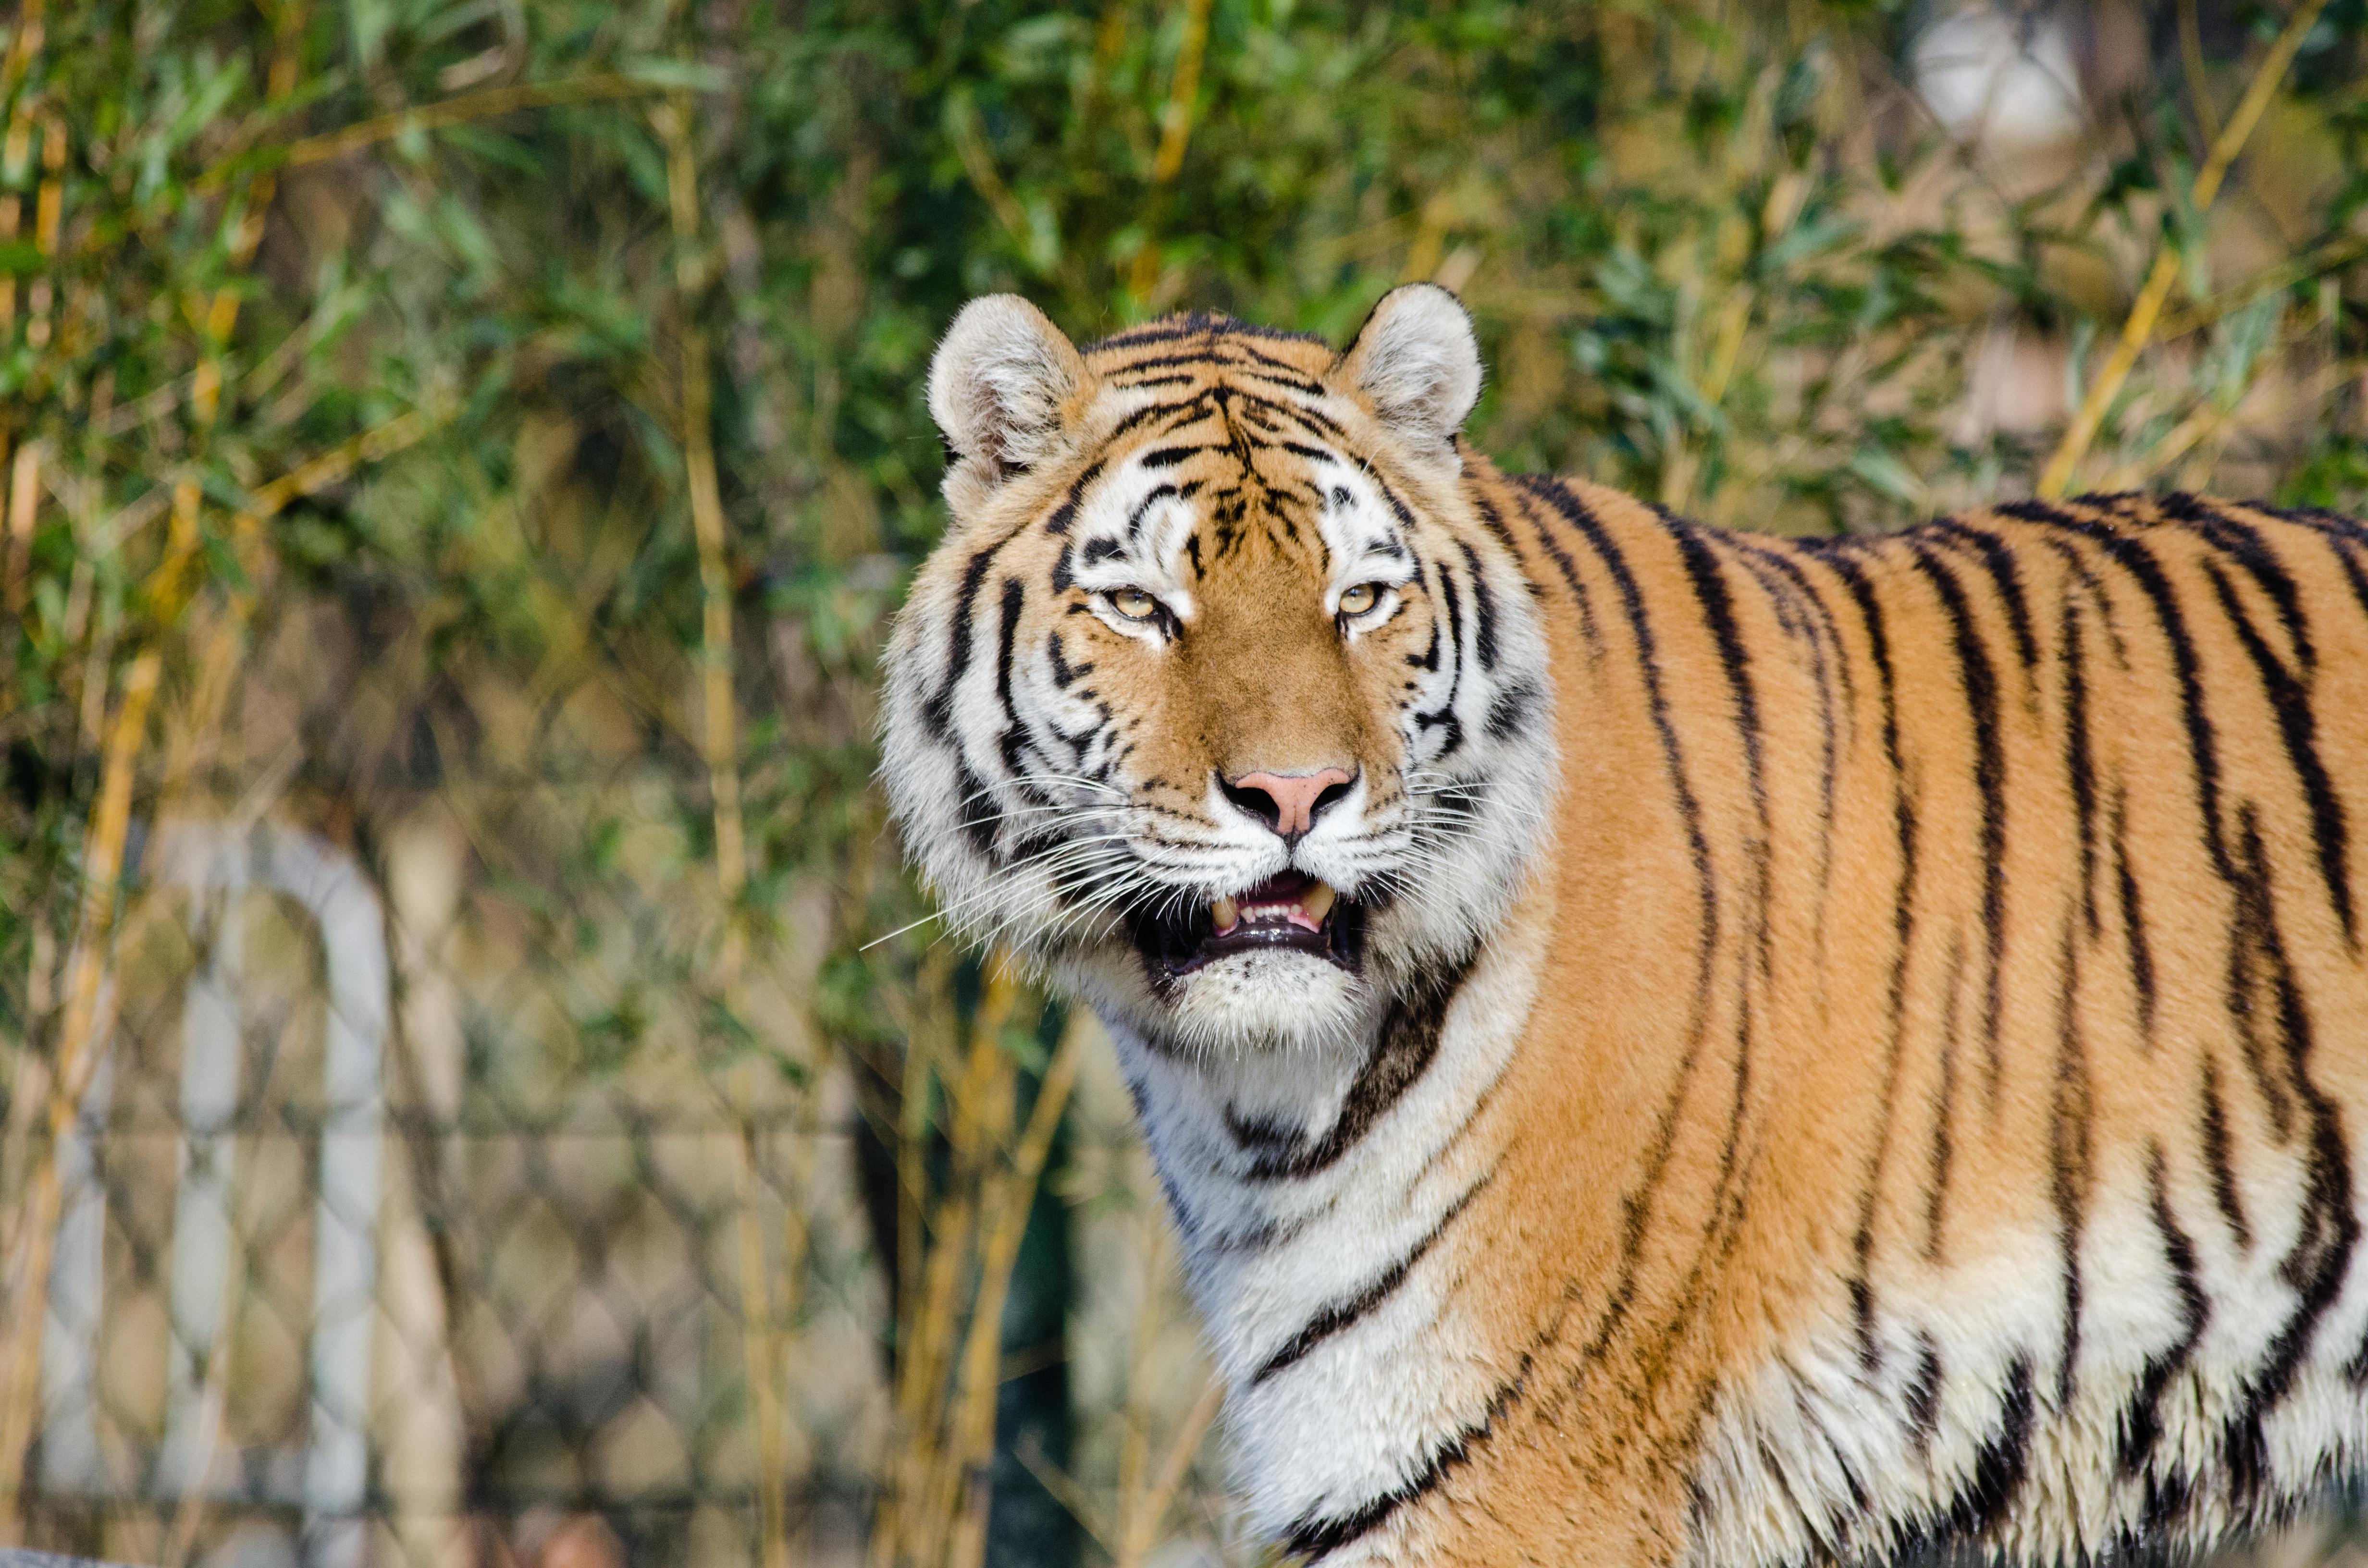
animal, wildlife, zoo, cat, feline, mammal, predator, fauna, tiger, vertebrate, germany, deutschland, katze, tierpark, sibirischer, siberian, panthera, tigri, carnivore, big cats, cat like mammal